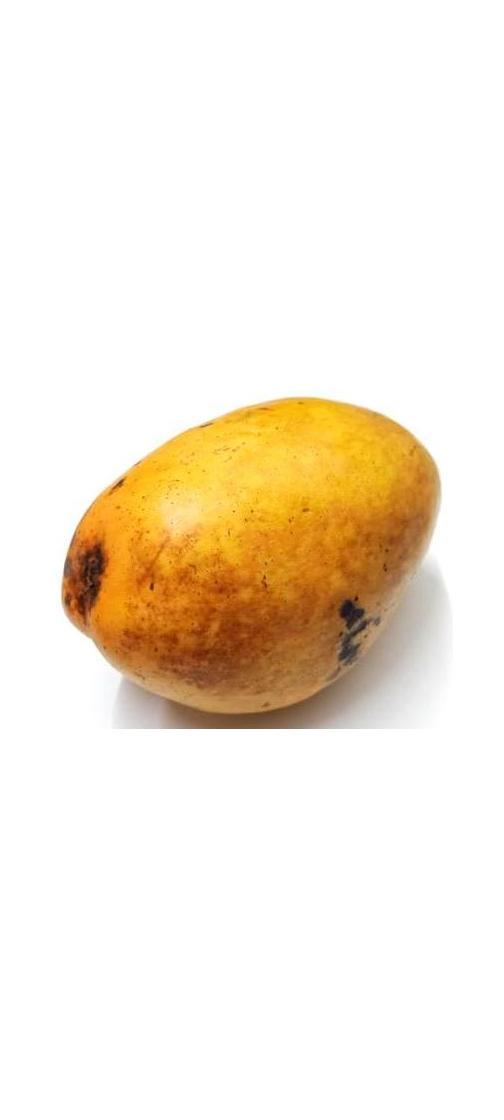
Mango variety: Bari-11